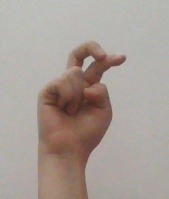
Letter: zay